Luka Mislej

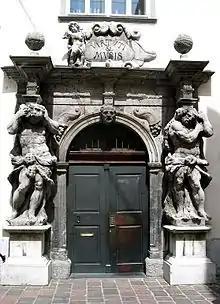
Monumental portal of Ljubljana Seminary

Luka Mislej (16 October 1670 – 5 October 1727) was a Carniolan stonemason and altar-maker.